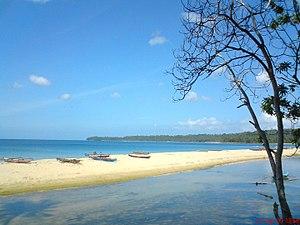
Les îles Banggai, en indonésien Kepulauan Banggai est un archipel d'Indonésie qui forme un kabupaten sous le nom de kabupaten des îles Banggai, en indonésien Kabupaten Banggai Kepulauan. Les îles se trouvent entre Sulawesi à l'ouest et les Moluques à l'est, dans le golfe de Tolo, un golfe de la mer de Banda, et la mer des Moluques, dans l'océan Pacifique.